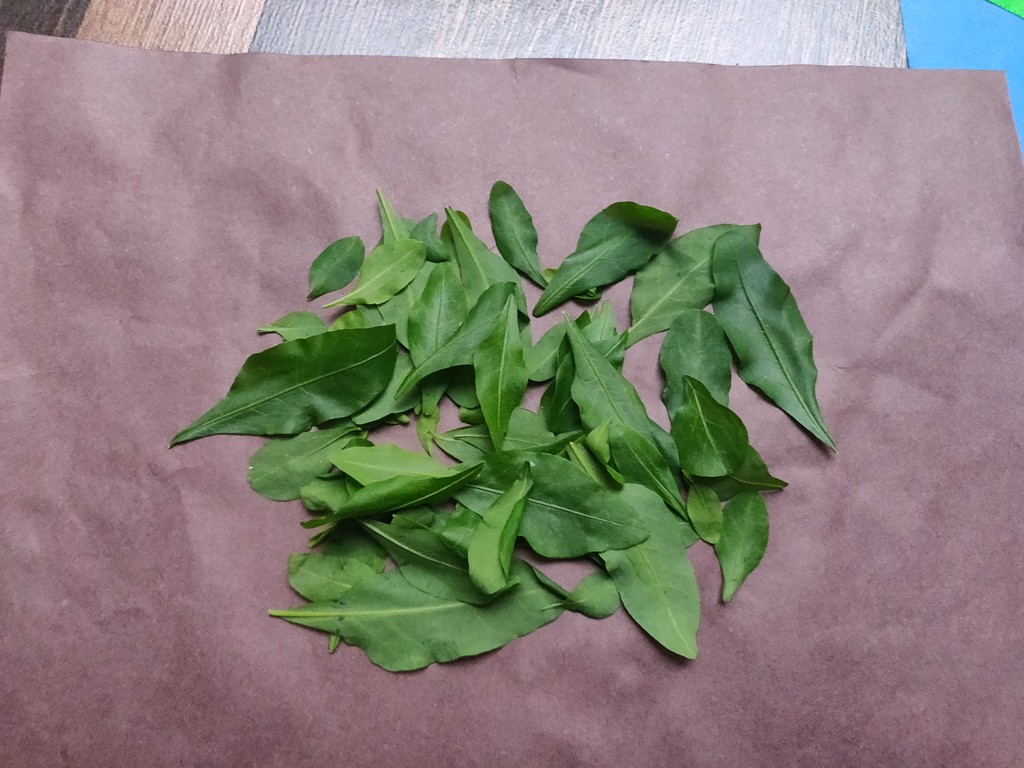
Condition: Healthy
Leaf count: multiple
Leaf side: unknown